G. Scott Hubbard

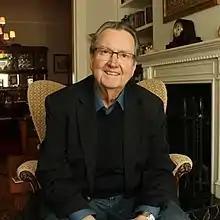
Hubbard in 2020

G. Scott Hubbard (born December 27, 1948) is a physicist who has been engaged in space-related research as well as program, project and executive management for more than 45 years including 20 years with NASA, culminating as director of NASA's Ames Research Center. As of 2012, Hubbard chairs SpaceX Safety Advisory Panel, he previously served as the NASA representative on the Columbia Accident Investigation Board, was NASA's first Mars program director and restructured the Mars program in the wake of mission failures.